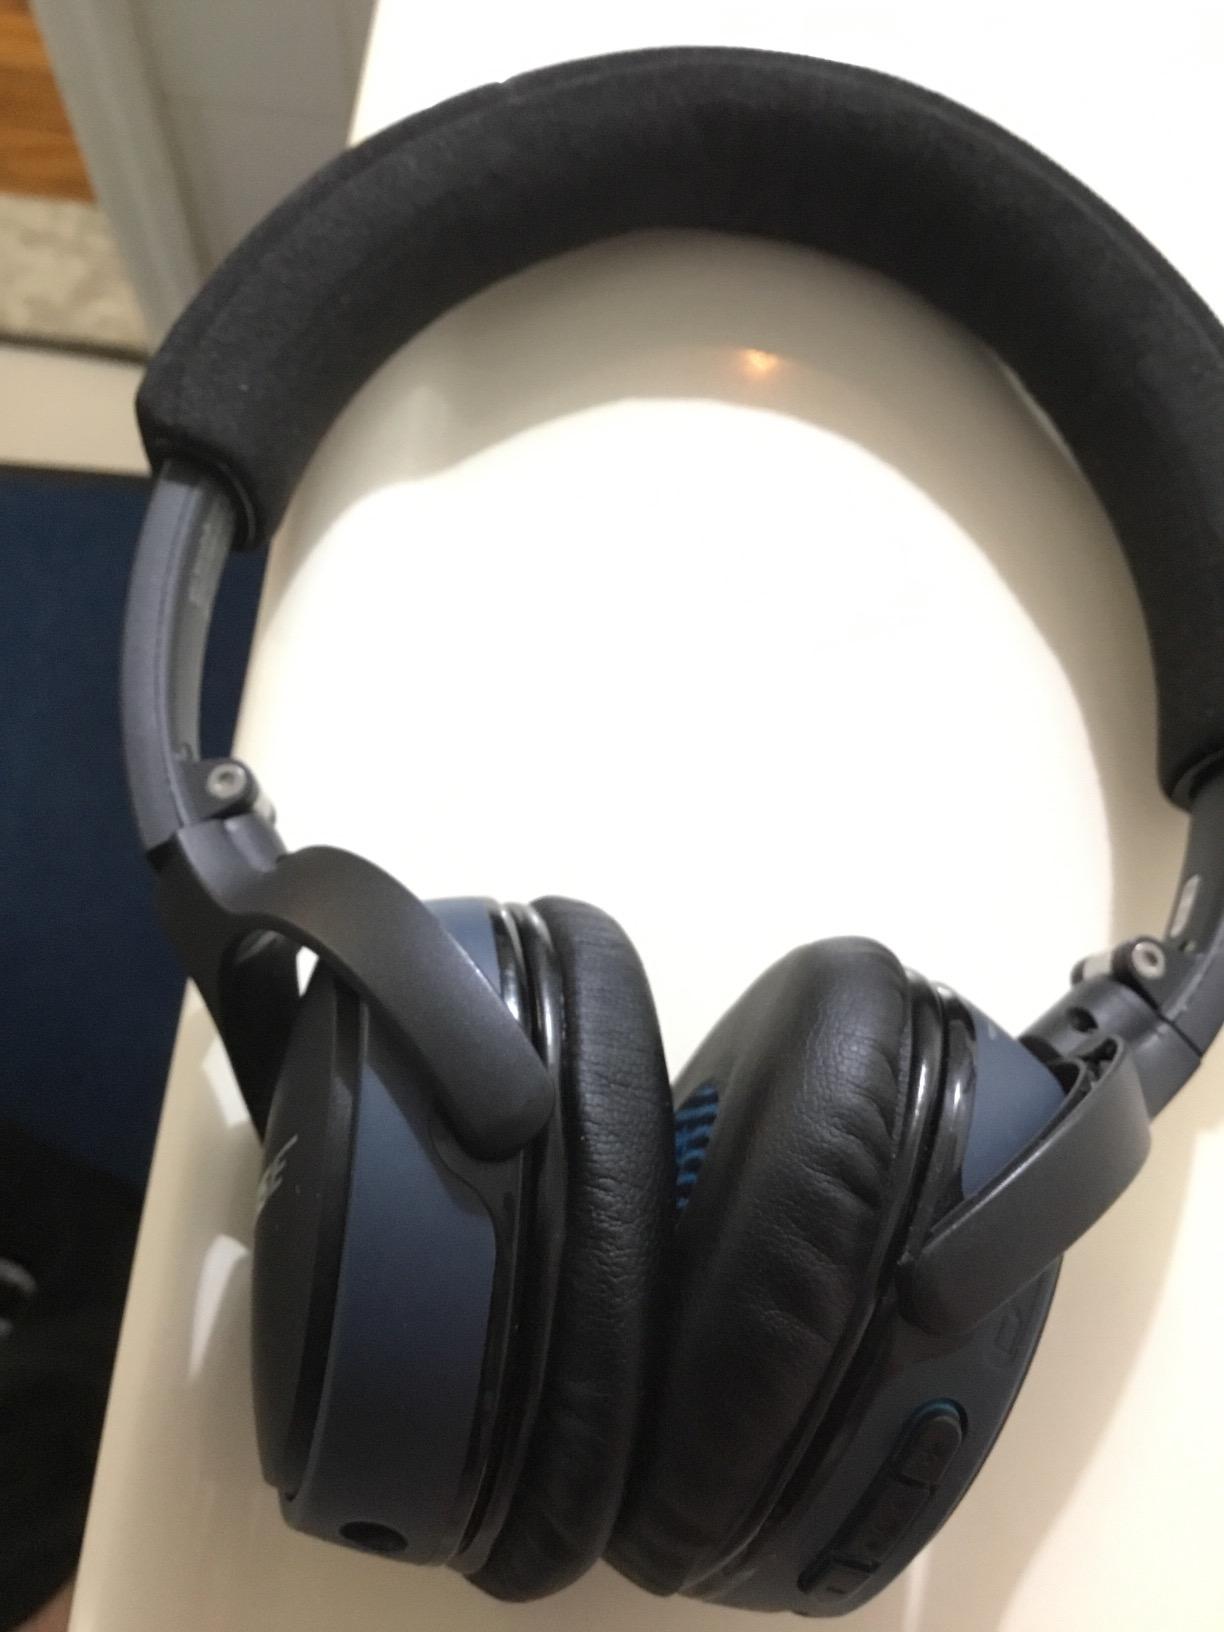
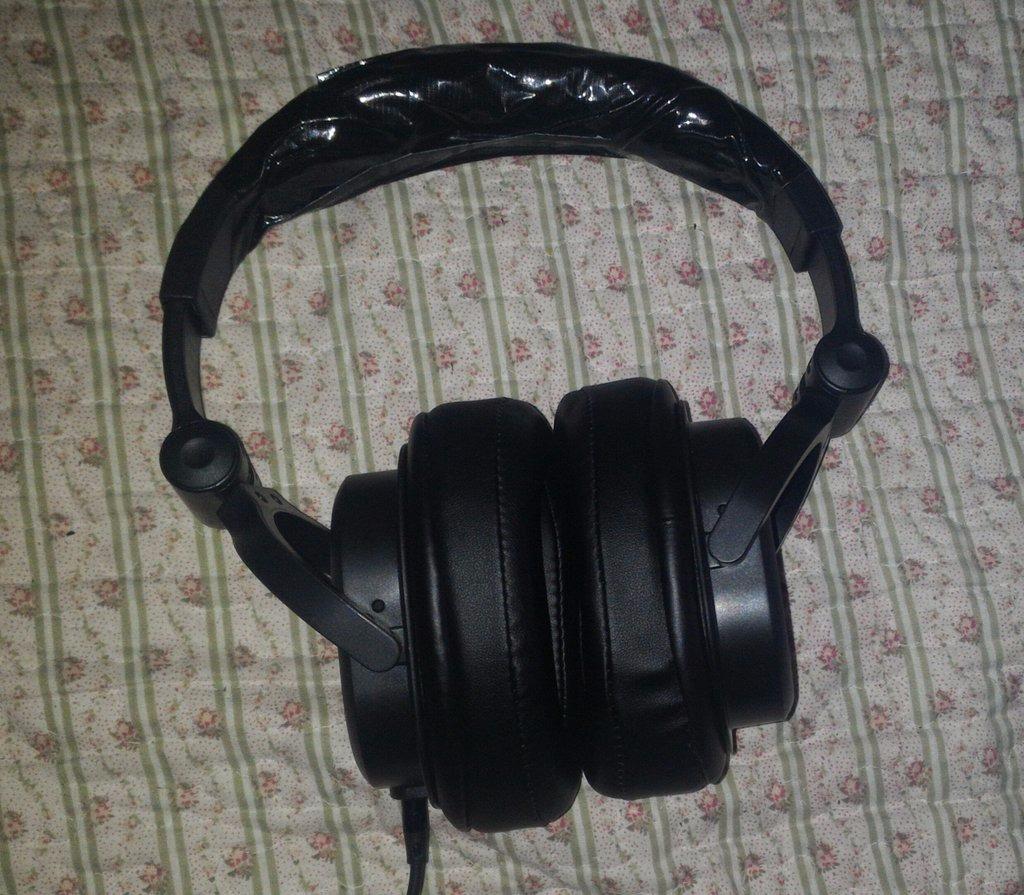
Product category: headphones
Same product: no